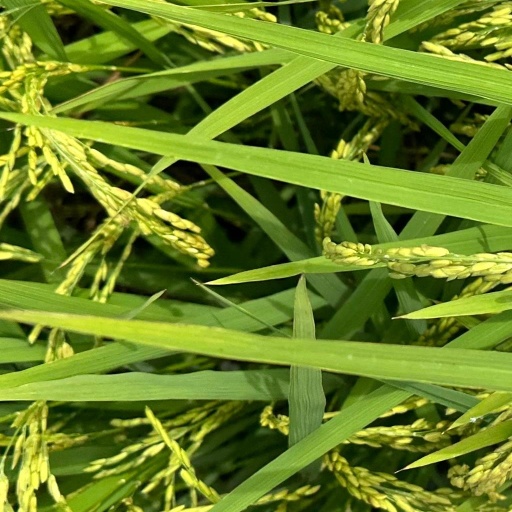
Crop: rice